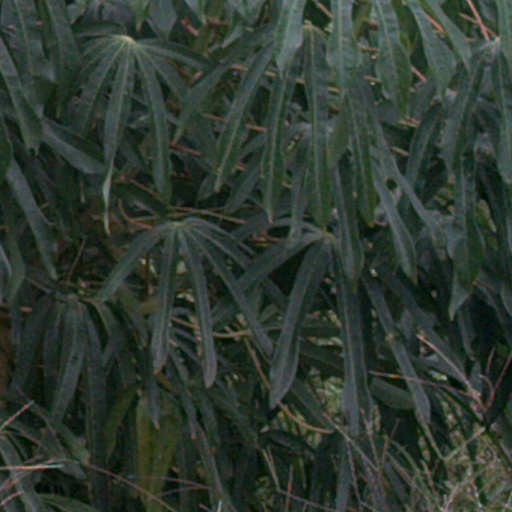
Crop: cassava